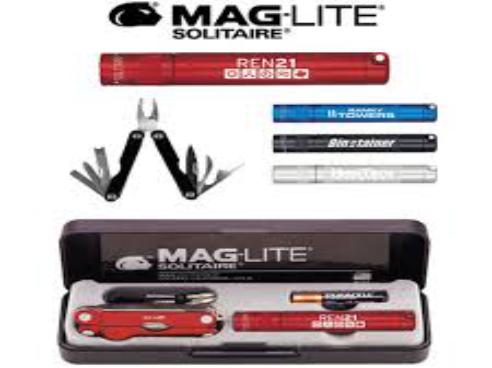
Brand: maglite
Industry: Necessities